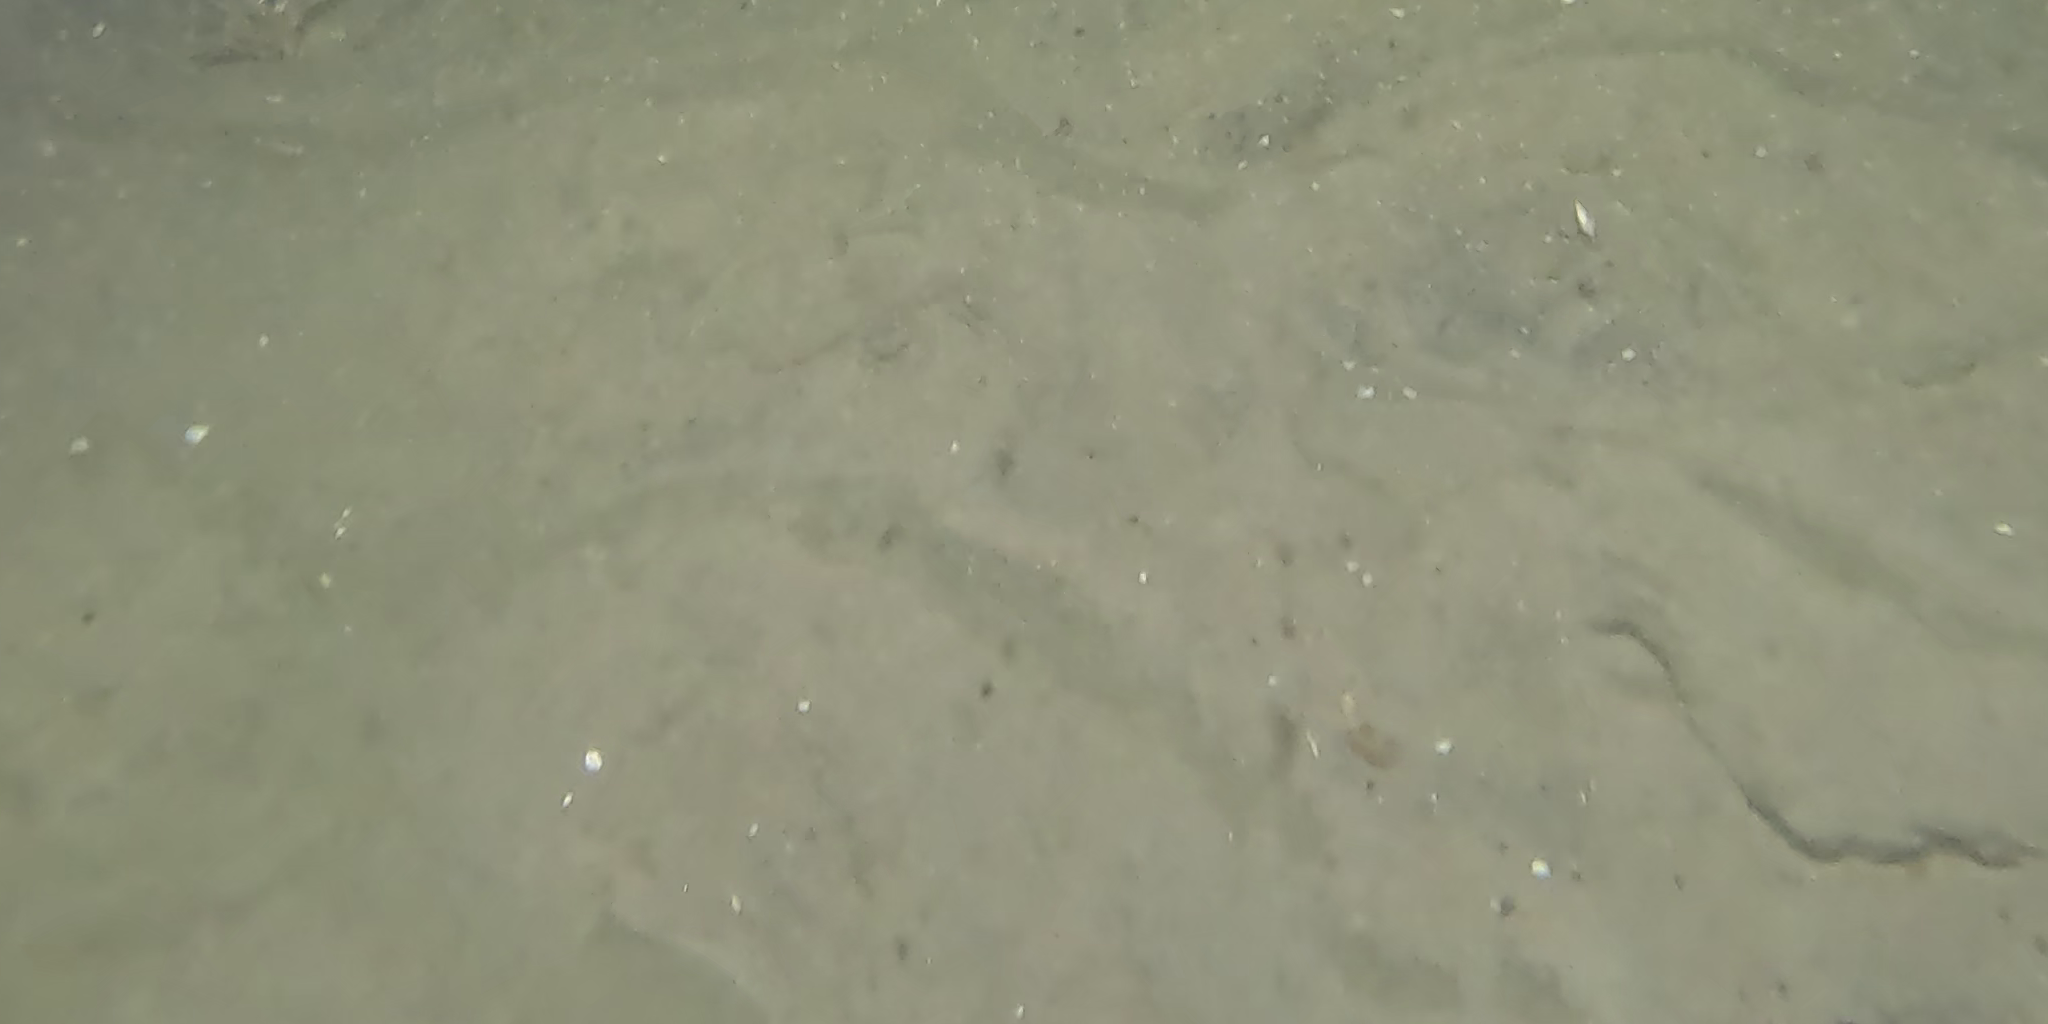
Seabed habitat: sand